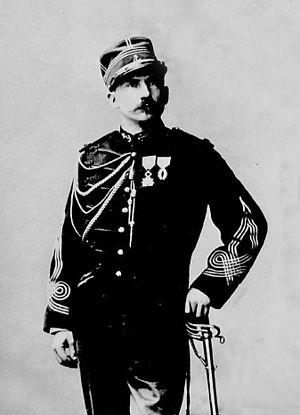
Les premiers Européens qui s'installent en Côte d'Ivoire sont les Français.
Louis-Gustave Binger, né le 14 octobre 1856 à Strasbourg et mort le 10 novembre 1936 à L'Isle-Adam, est un officier, explorateur de l’Afrique de l'Ouest et administrateur colonial français.
Les monts de Kong sont une chaîne de montagnes imaginaire qui a figuré à tort sur la plupart des cartes géographiques de l'Afrique au cours du XIXᵉ siècle. Leur nom fait référence au royaume et à la ville de Kong, tous deux bien réels.